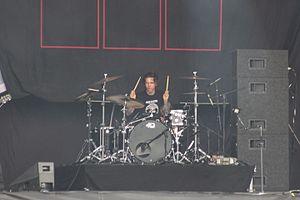
Atom Willard, Danko Jones, fr:Helfest 2013, Fr-44-Clisson.